LaFayette Motors

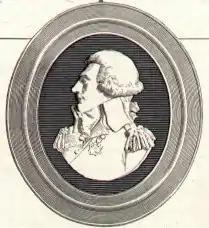
LaFayette logo

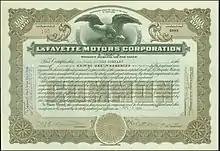
Share of the LaFayette Motors Corp., issued 15 August 1923

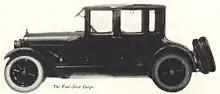
1921 LaFayette Four-Door Coupe

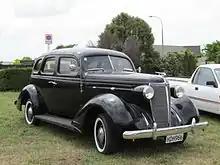
1937 Nash LaFayette 400

The LaFayette Motors Corporation was a United States–based automobile manufacturer. Founded in 1919, LaFayette Motors was named in honor of the Marquis de la Fayette, and LaFayette autos had a cameo of the Marquis as their logo.